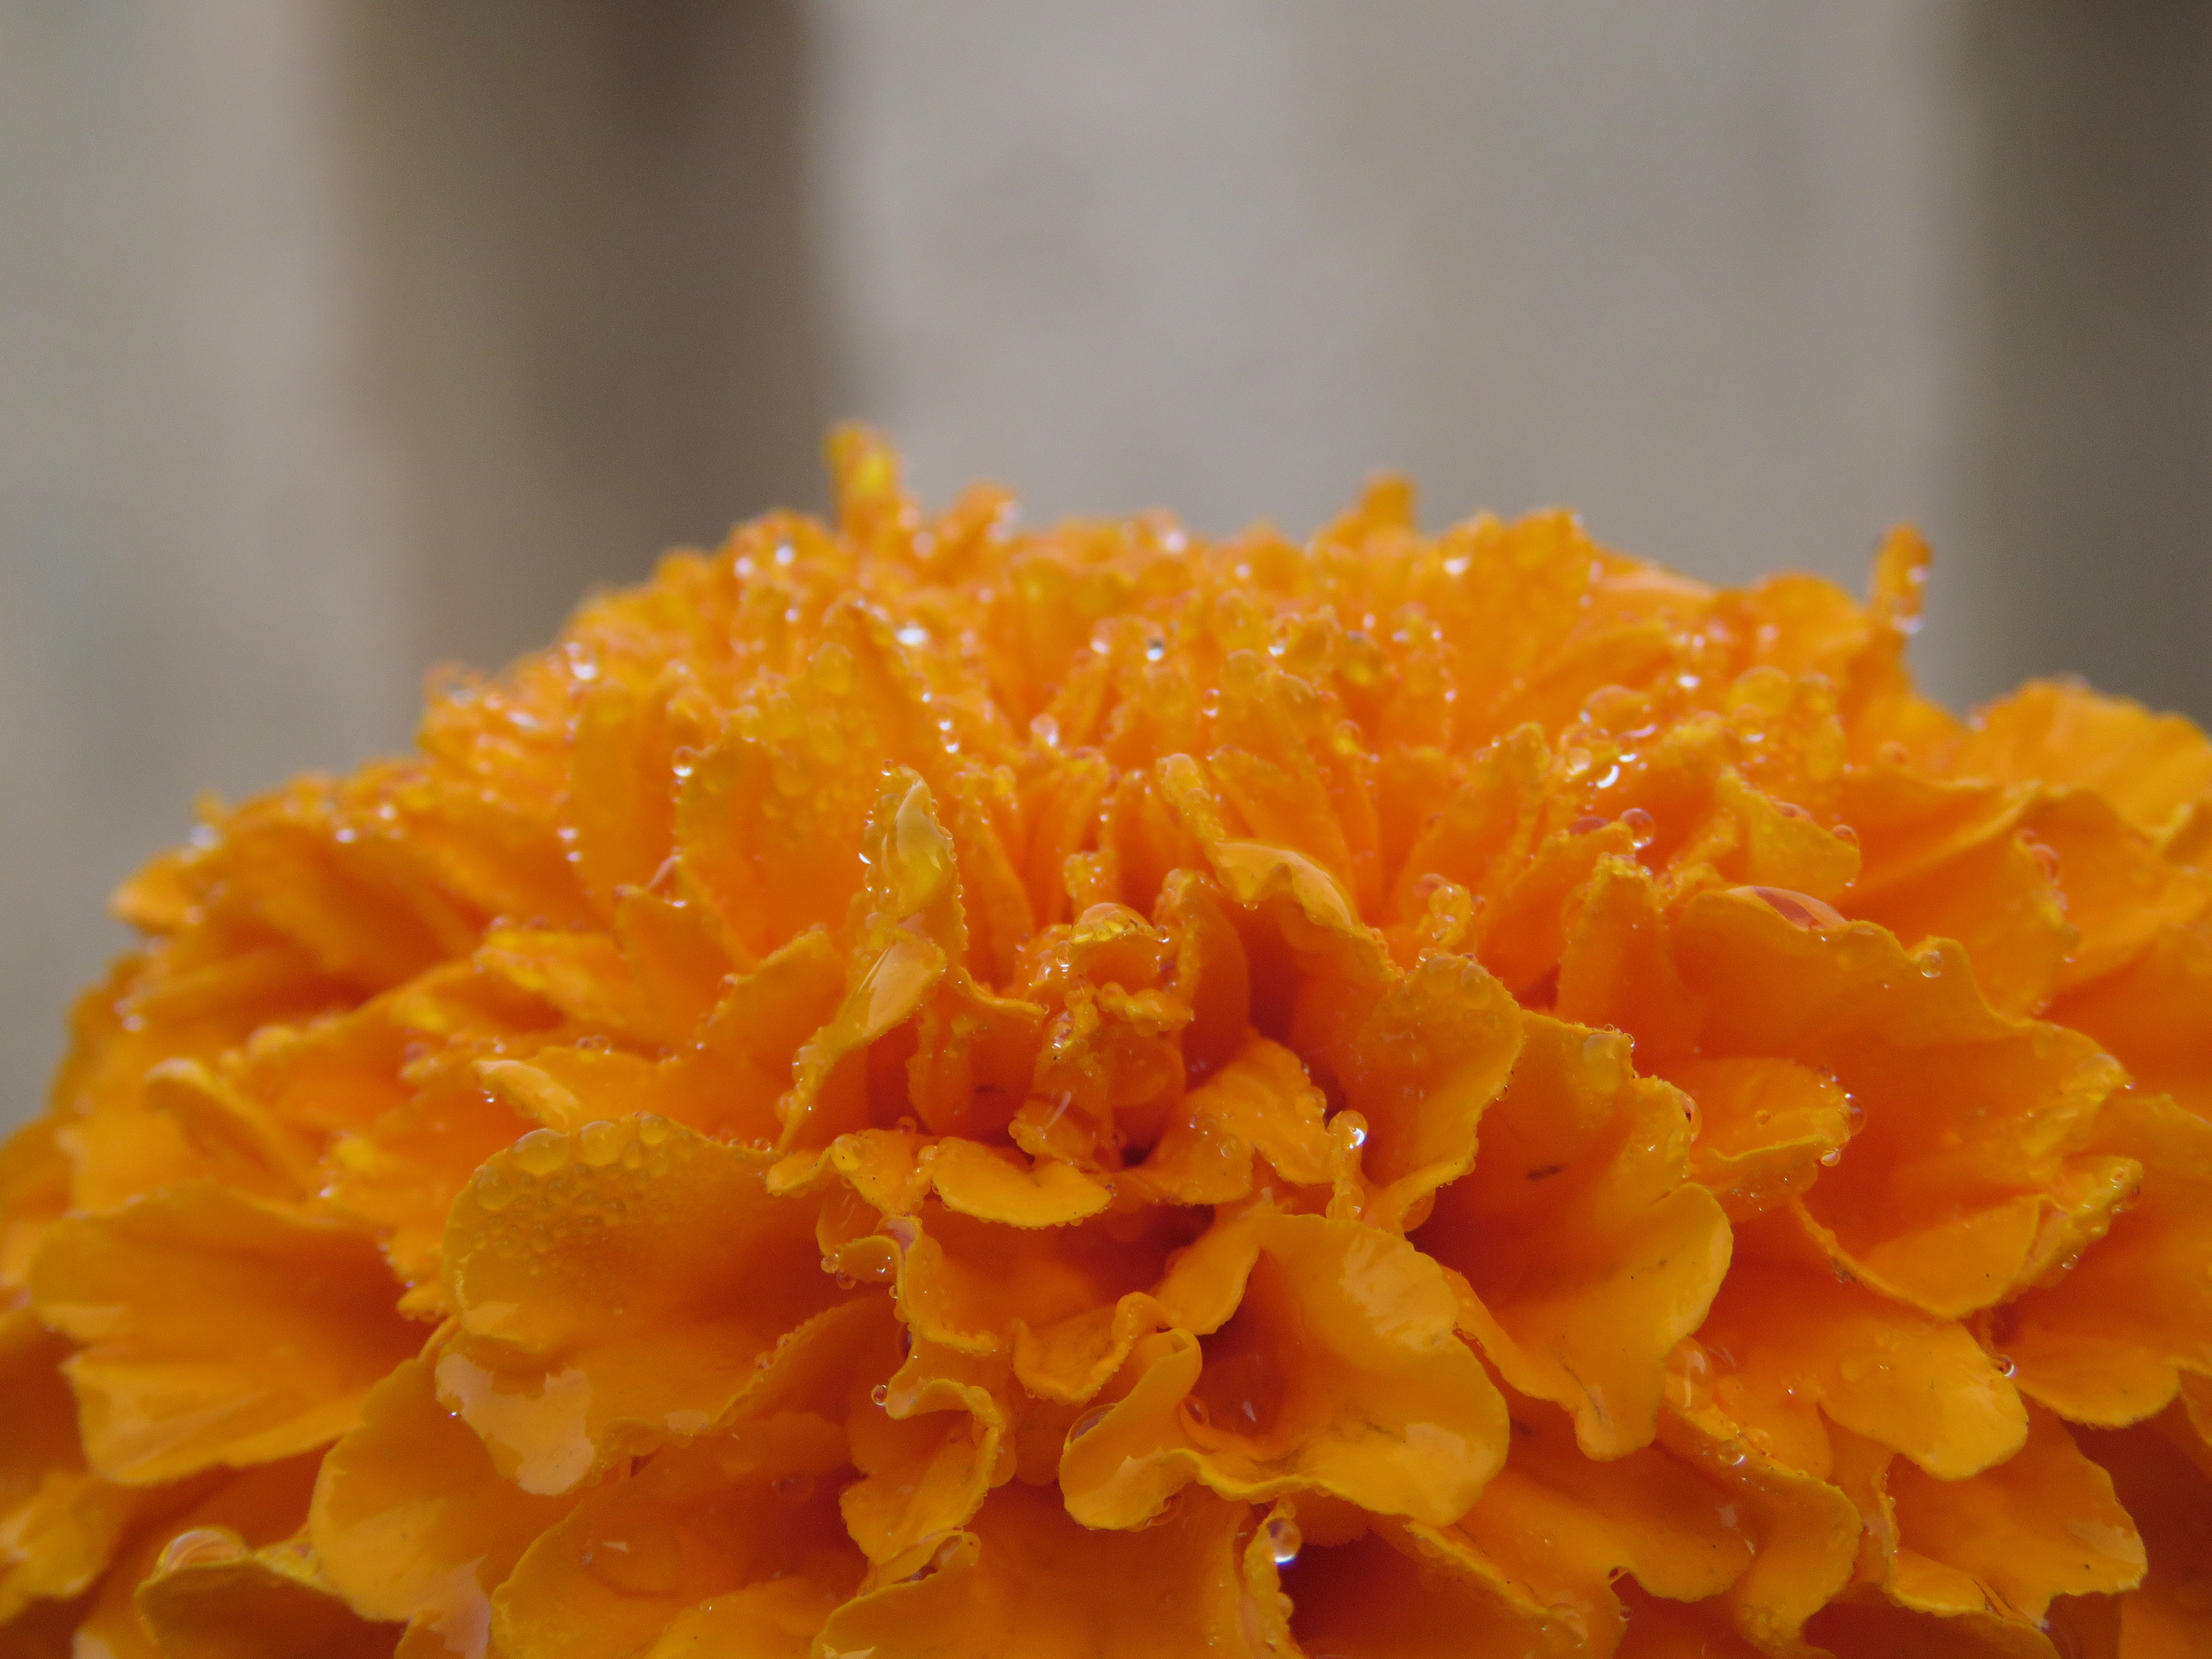
marigold, flower, tagetes, english marigold, yellow, orange, petal, plant, tagetes patula, carnation, annual plant